Ben Frost

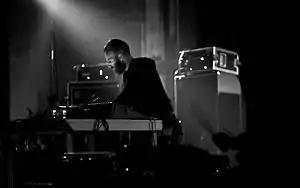
Frost performing in 2014

Ben Frost (born 1980) is an Australian-born musician, composer, record producer, sound designer and director based in Reykjavík, Iceland as of 2014.